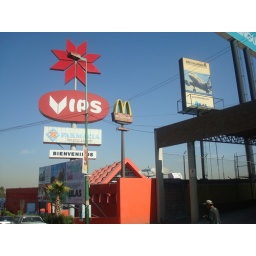
Mexico City from taxi window - local fast food chain Vips towers over McDonald's, both literally &amp;amp; figuratively